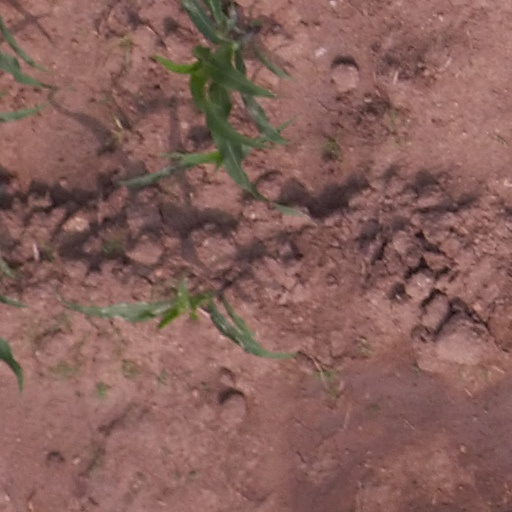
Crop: maize; corn